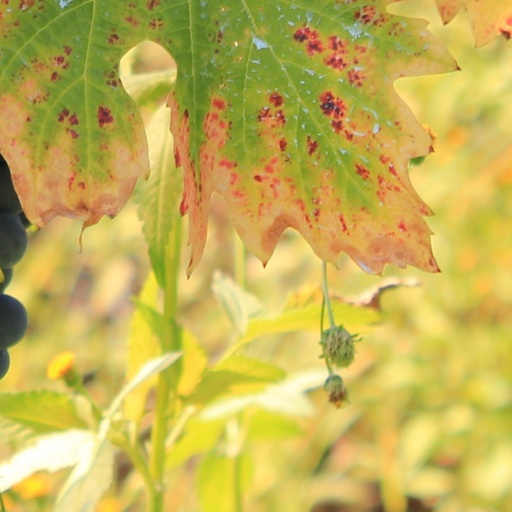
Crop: grape